Acidic paper

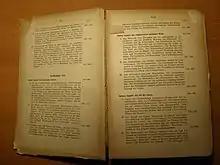
A book printed in 1920 on acidic paper, having visibly disintegrated

In the mid-nineteenth century, a method of paper production became popular in which resin-alum glue was added to the paper pulp, and the aluminum sulphate remaining in the paper, in reaction with water, forms acids. The long chains of plant cellulose, the structural material of paper, naturally decompose upon exposure to air, but this process is greatly accelerated by acids, which catalyze the decomposition (acidic hydrolysis). As the cellulose chains are cut apart, this reduces the tear resistance of the paper, and at the same time increases their cross-linking, making the paper stiff and brittle. Parallel to the degradation under the influence of water, the cellulose chains react with oxygen, also cutting the chains. The lignin in the paper is also oxidized, which yellows the paper.